Commodore Hotel (Portland, Oregon)

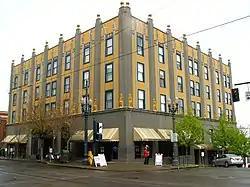
The building's exterior in 2010

The Commodore Hotel is an Art Deco-style former hotel building in Portland, Oregon, United States. It was built in 1925 and designed by Herman Brookman. It was listed on the National Register of Historic Places in 1984.